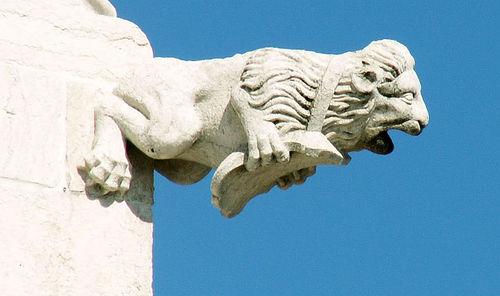
Weather: sun or clear